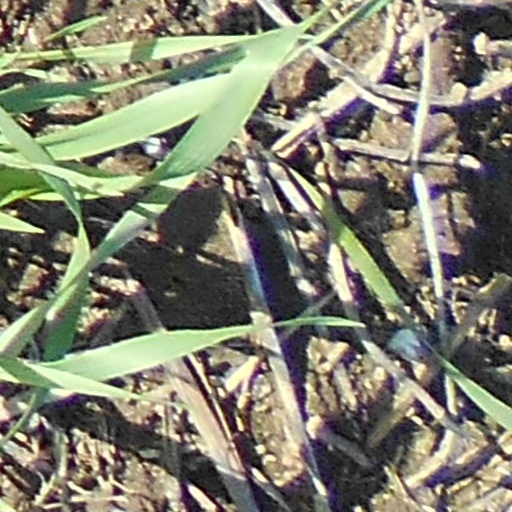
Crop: wheat